Longfin mako shark

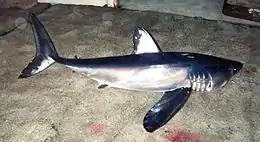
The longfin mako is caught as bycatch on pelagic longlines

No attacks on humans have been attributed to the longfin mako shark. Nevertheless, its large size and teeth make it potentially dangerous. This shark is caught, generally in low numbers, as bycatch on longlines intended for tuna, swordfish, and other pelagic sharks, as well as in anchored gillnets and on hook-and-line. The meat is marketed fresh, frozen, or dried and salted, though it is considered to be of poor quality due to its mushy texture. The fins are also considered to be of lower quality for use in shark fin soup, though are valuable enough that captured sharks are often finned at sea. The carcasses may be processed into animal feed and fish meal, while the skin, cartilage, and jaws are also of value.